2003 Bawean incident

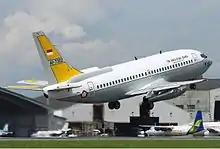
Indonesian Air Force 737-200 'Surveiller' maritime patrol aircraft, equipped with SLAMMR radars

After the F-16s landed, the Indonesian Air Force received information from Bali Air Traffic Control that the Hornets are part of US Naval fleet and that the Hornets just contacted Bali ATC to report their activity.